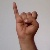
The image shows a hand gesture representing the letter 'I' in Indian Sign Language.